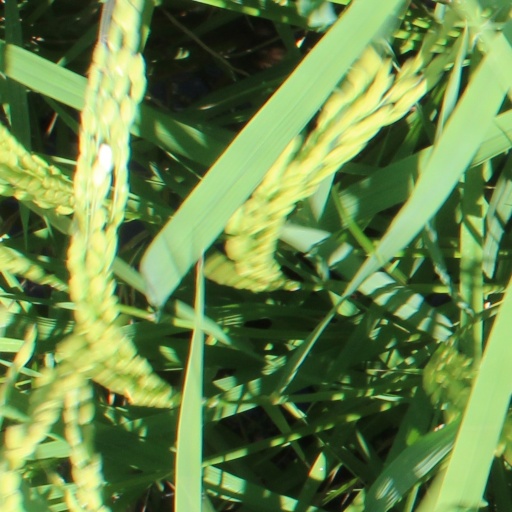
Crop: rice